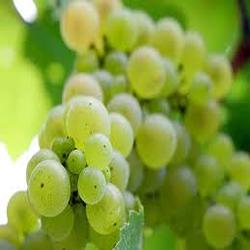
Label: Grapes